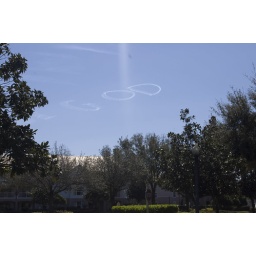
a sign in the sky